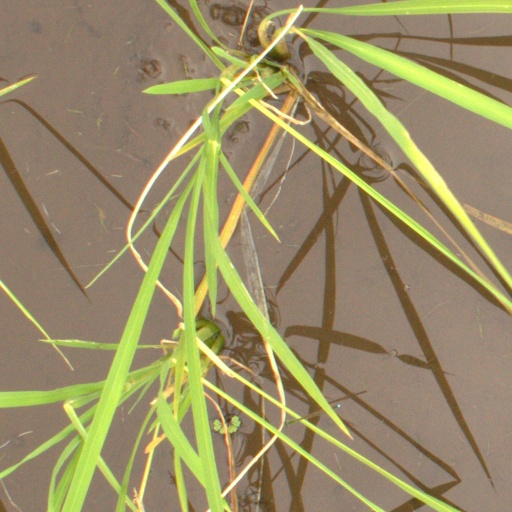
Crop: rice